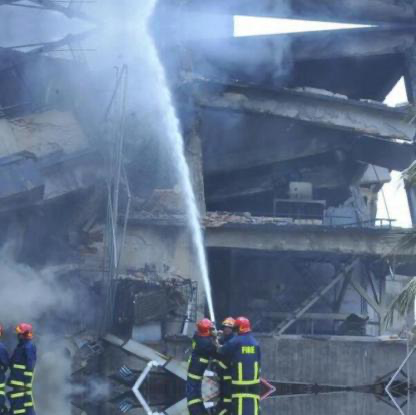
Objects in the image:
label: helmet
label: helmet
label: helmet
label: helmet